Mesambria (Aegean Sea)

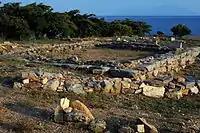
Archaeological site of Mesembria

According to Herodotus, it was a bastion that had been founded by Samothrace, was a neighbor of the city of Stryme and in the middle of the two ran the Lissus River. The army of Xerxes passed Mesambria during the expedition against Greece in 480 BCE.